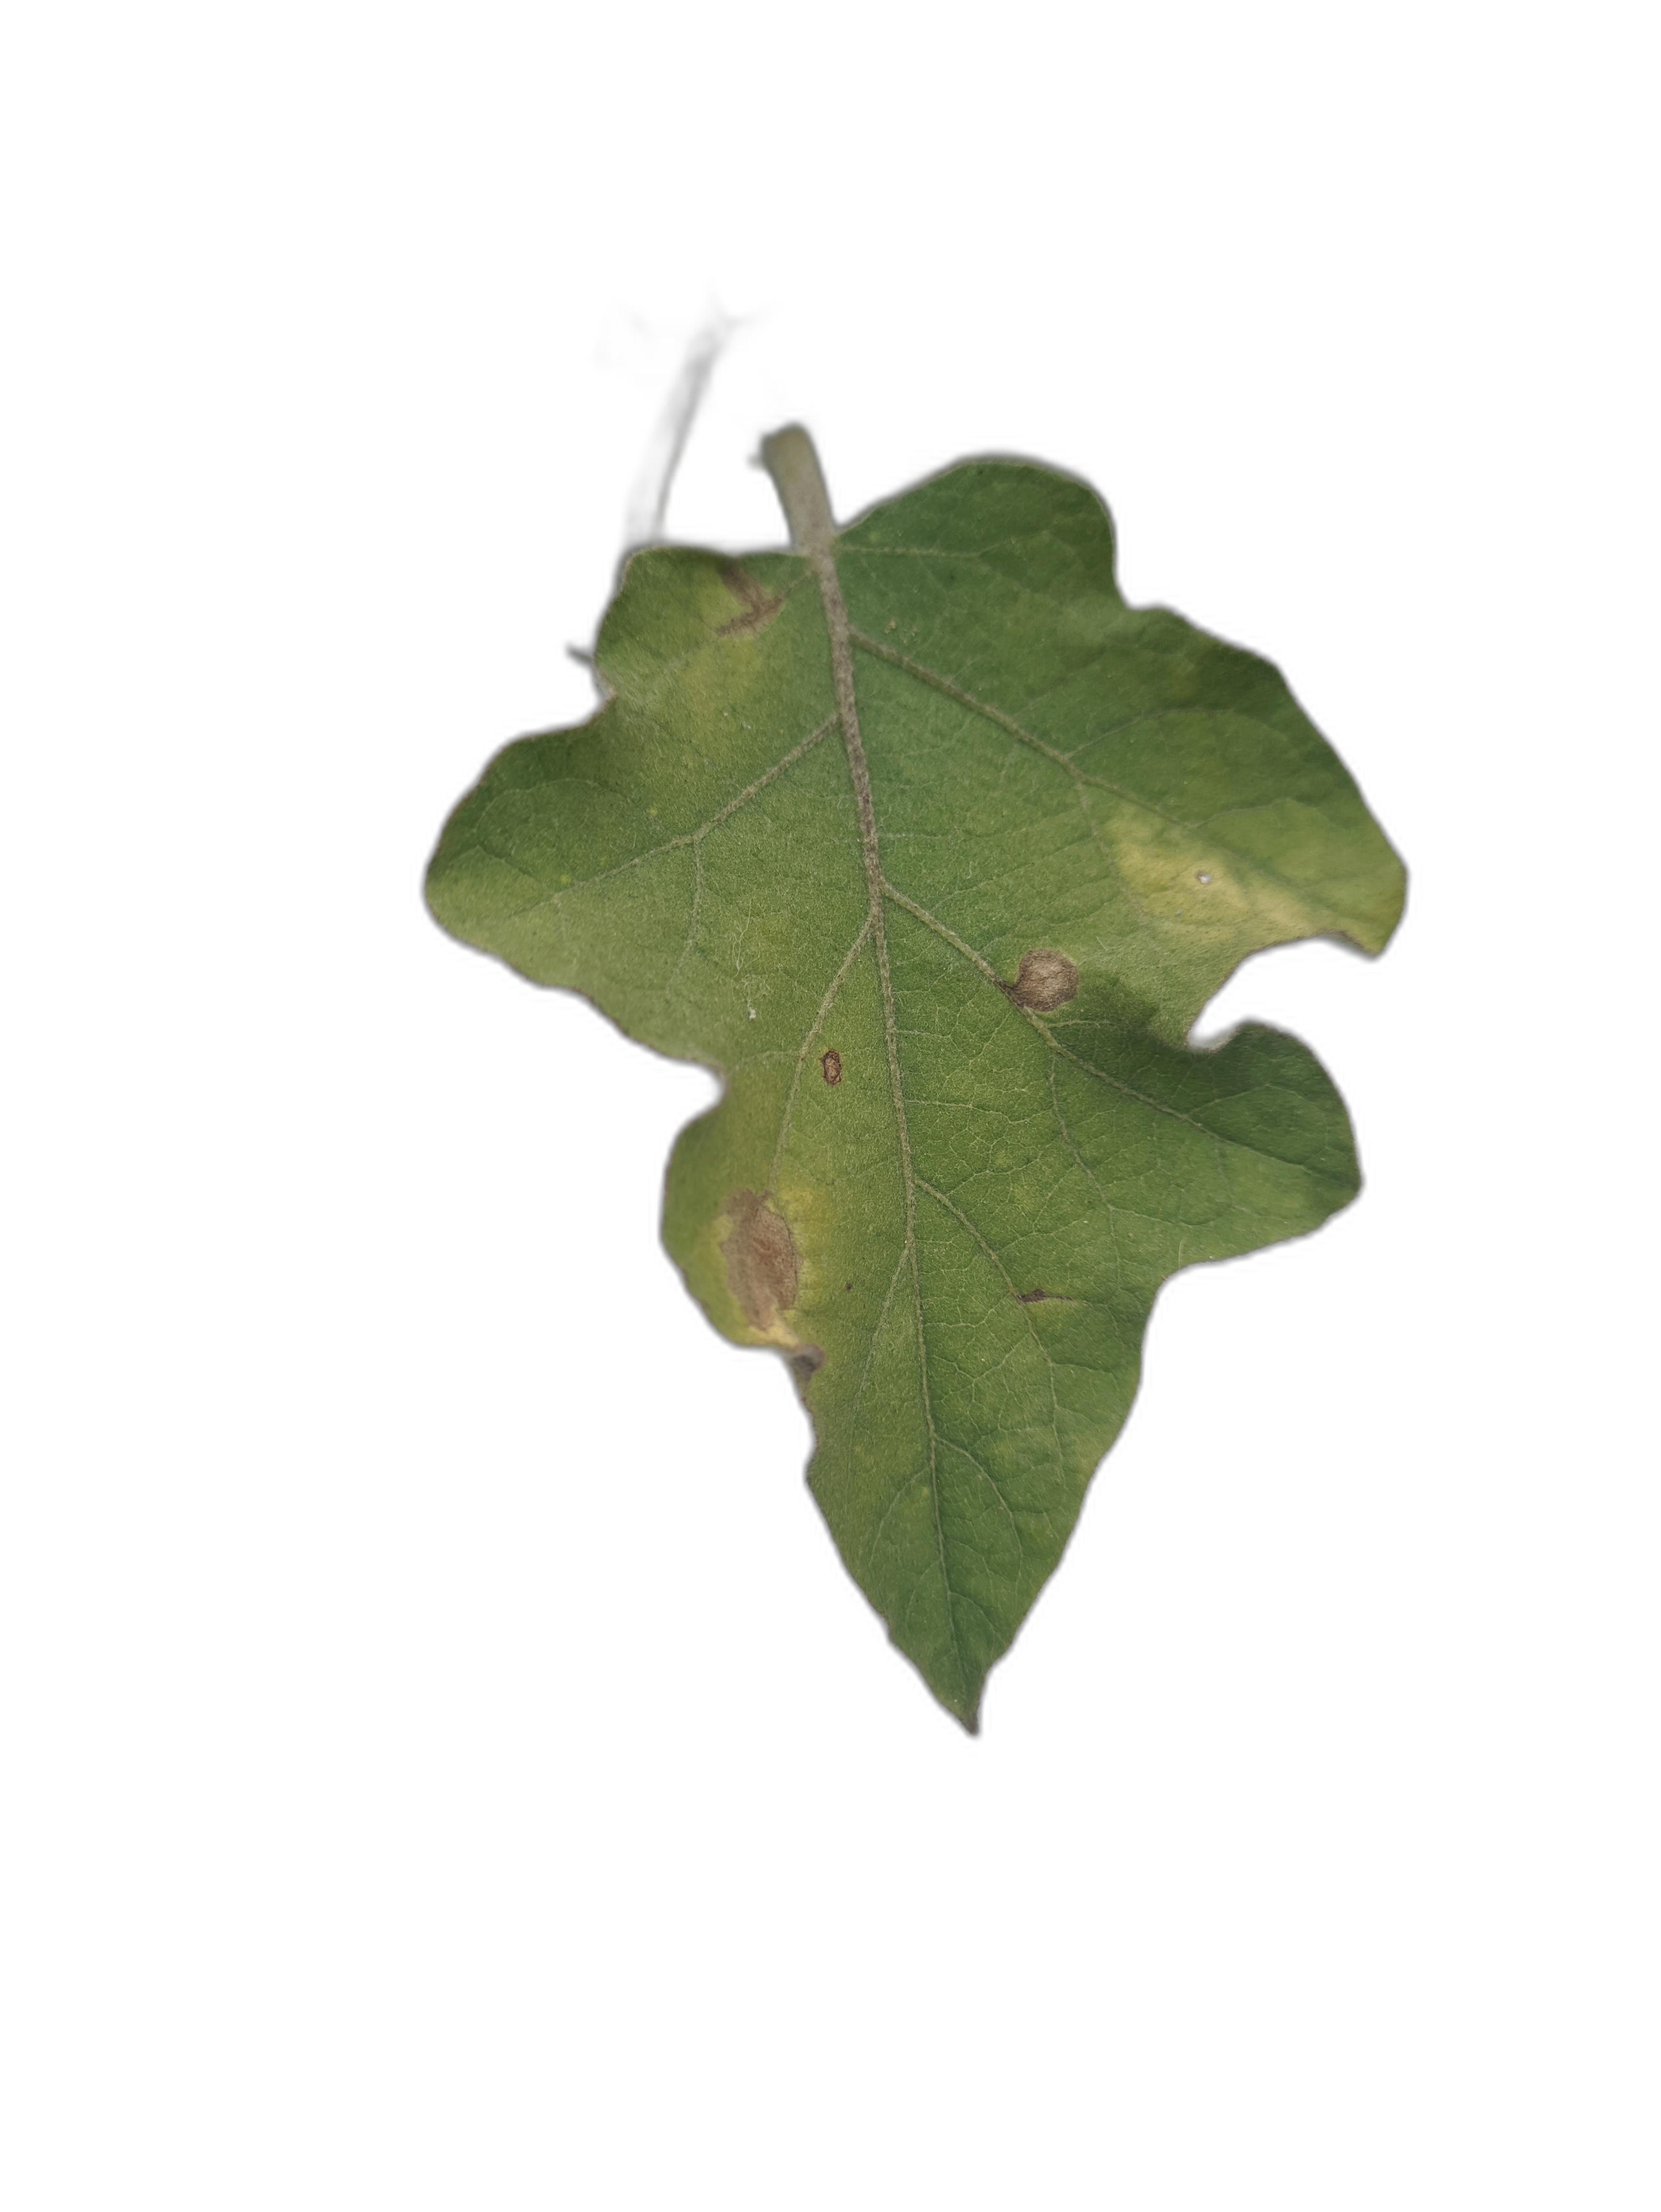
Label: Leaf Spot Disease